Cahaba River

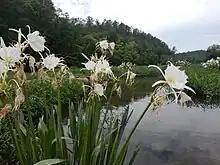
Cahaba lilies at the Cahaba River National Wildlife Refuge

The Cahaba flows through heavily populated areas in the Birmingham metropolitan area. It serves as the source of drinking water in the upper course for over 1 million people and is also a popular canoeing destination.